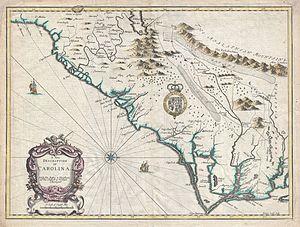
John Lederer, né en 1644 à Hambourg, est un médecin et explorateur allemand.